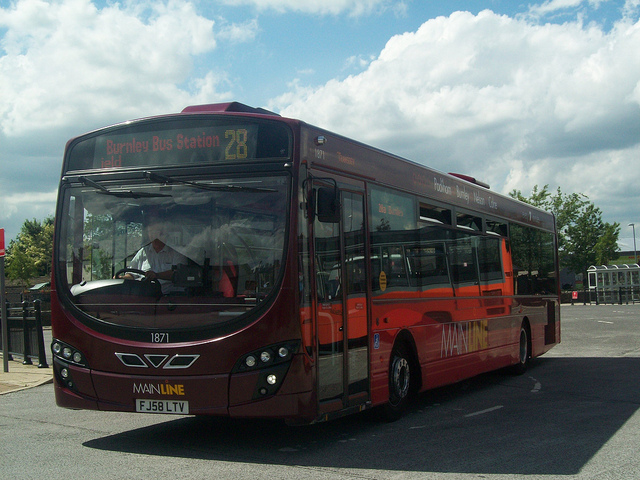
A large long bus on a city street.

The big bus is being driven down the street.

A maroon colored bus in the middle of the street.

A bus is on its way to the station.

A transit bus making a right turn onto a street.